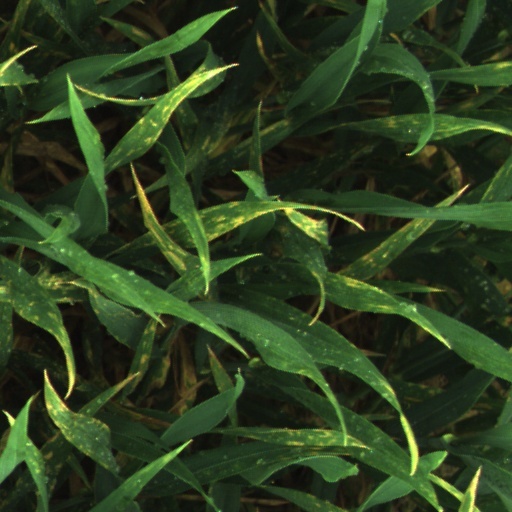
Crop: wheat